Theyab Awana

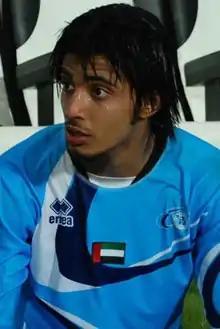
Awana with Baniyas in 2009

Theyab Awana Ahmed Husain Al Messabi (8 April 1990 – 25 September 2011) was an Emirati professional footballer who played as a winger for UAE Pro League club Baniyas and the United Arab Emirates national team. His playing style and ability drew comparisons to former Emirati international Zuhair Bakhit.